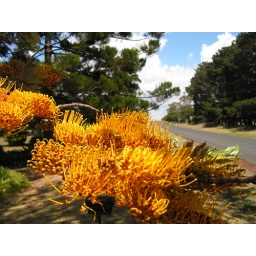
Silky Oak (Grevillea robusta) cultivated as a street tree in Toowoomba, Queensland, Australia. Photographed on 2 November 2006.